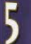
Number: 5